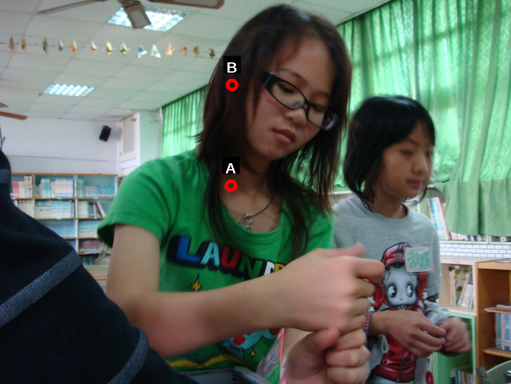
Question: Two points are circled on the image, labeled by A and B beside each circle. Which point is closer to the camera?
Select from the following choices.
(A) A is closer
(B) B is closer
Answer: B